Travelling Post Office

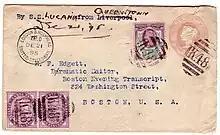
A 1895 cover postmarked on the London & Holyhead TPO to be placed on board ship at Queenstown, in Cork, per the manuscript annotation

During 1866, apparatus for picking up and setting down mailbags without stopping was installed at Slough and Maidenhead. This concept had first been patented in 1838 by Nathaniel Worsdell, first deputy mayor of Crewe, and carriage and wagon superintendent at Crewe Works. Use of the system became prevalent over the following decades, it became commonplace for TPO carriages to be fitted with several for handling automated mail pickups/dropoffs, sometimes being furnished with four separate arms per carriage.